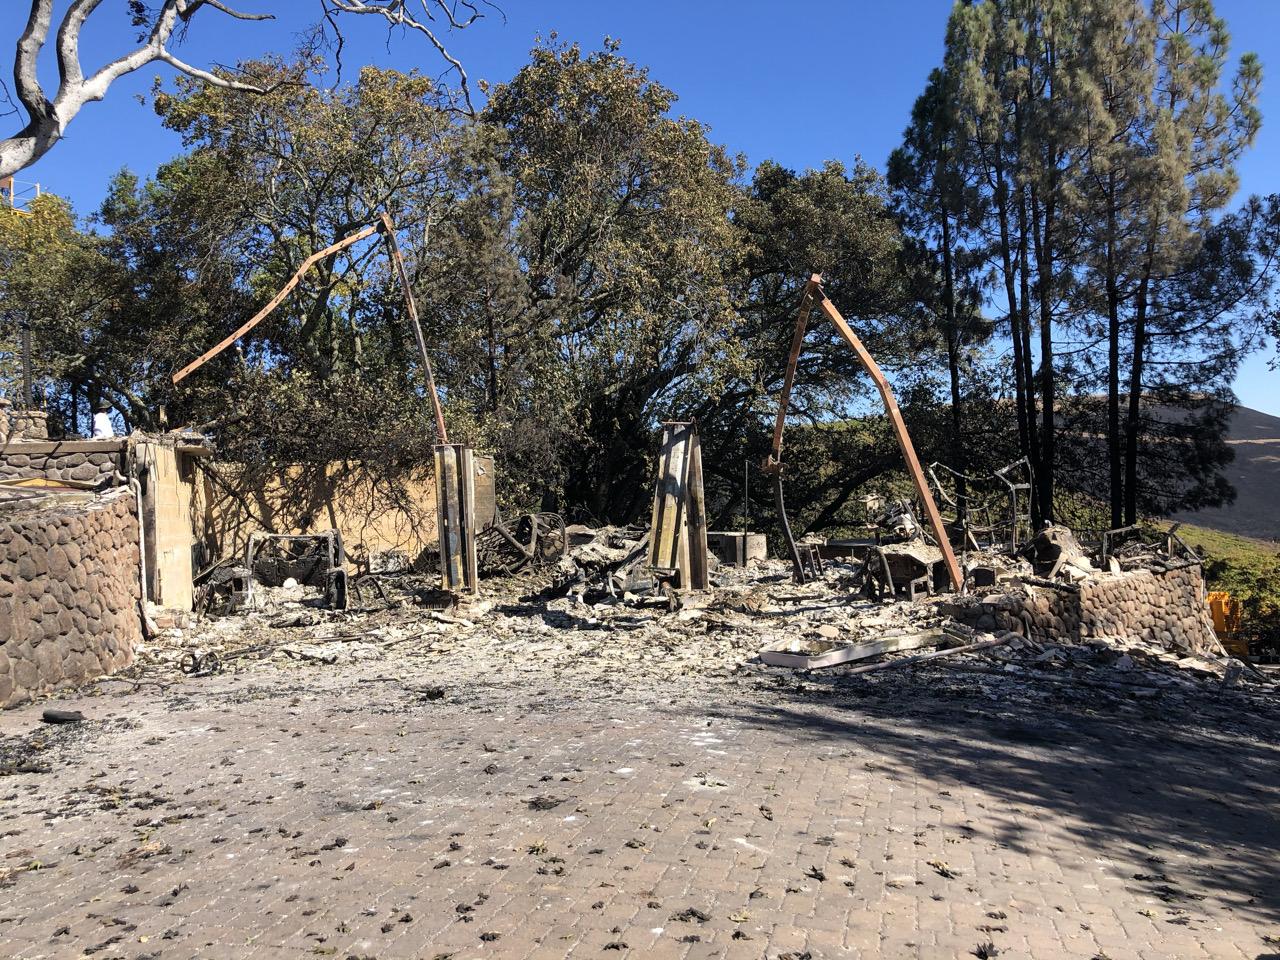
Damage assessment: destroyed